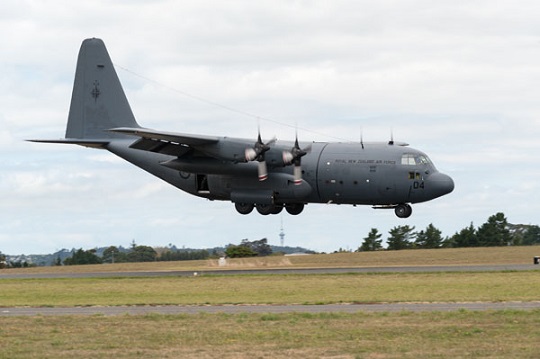
Vehicle type: Planes